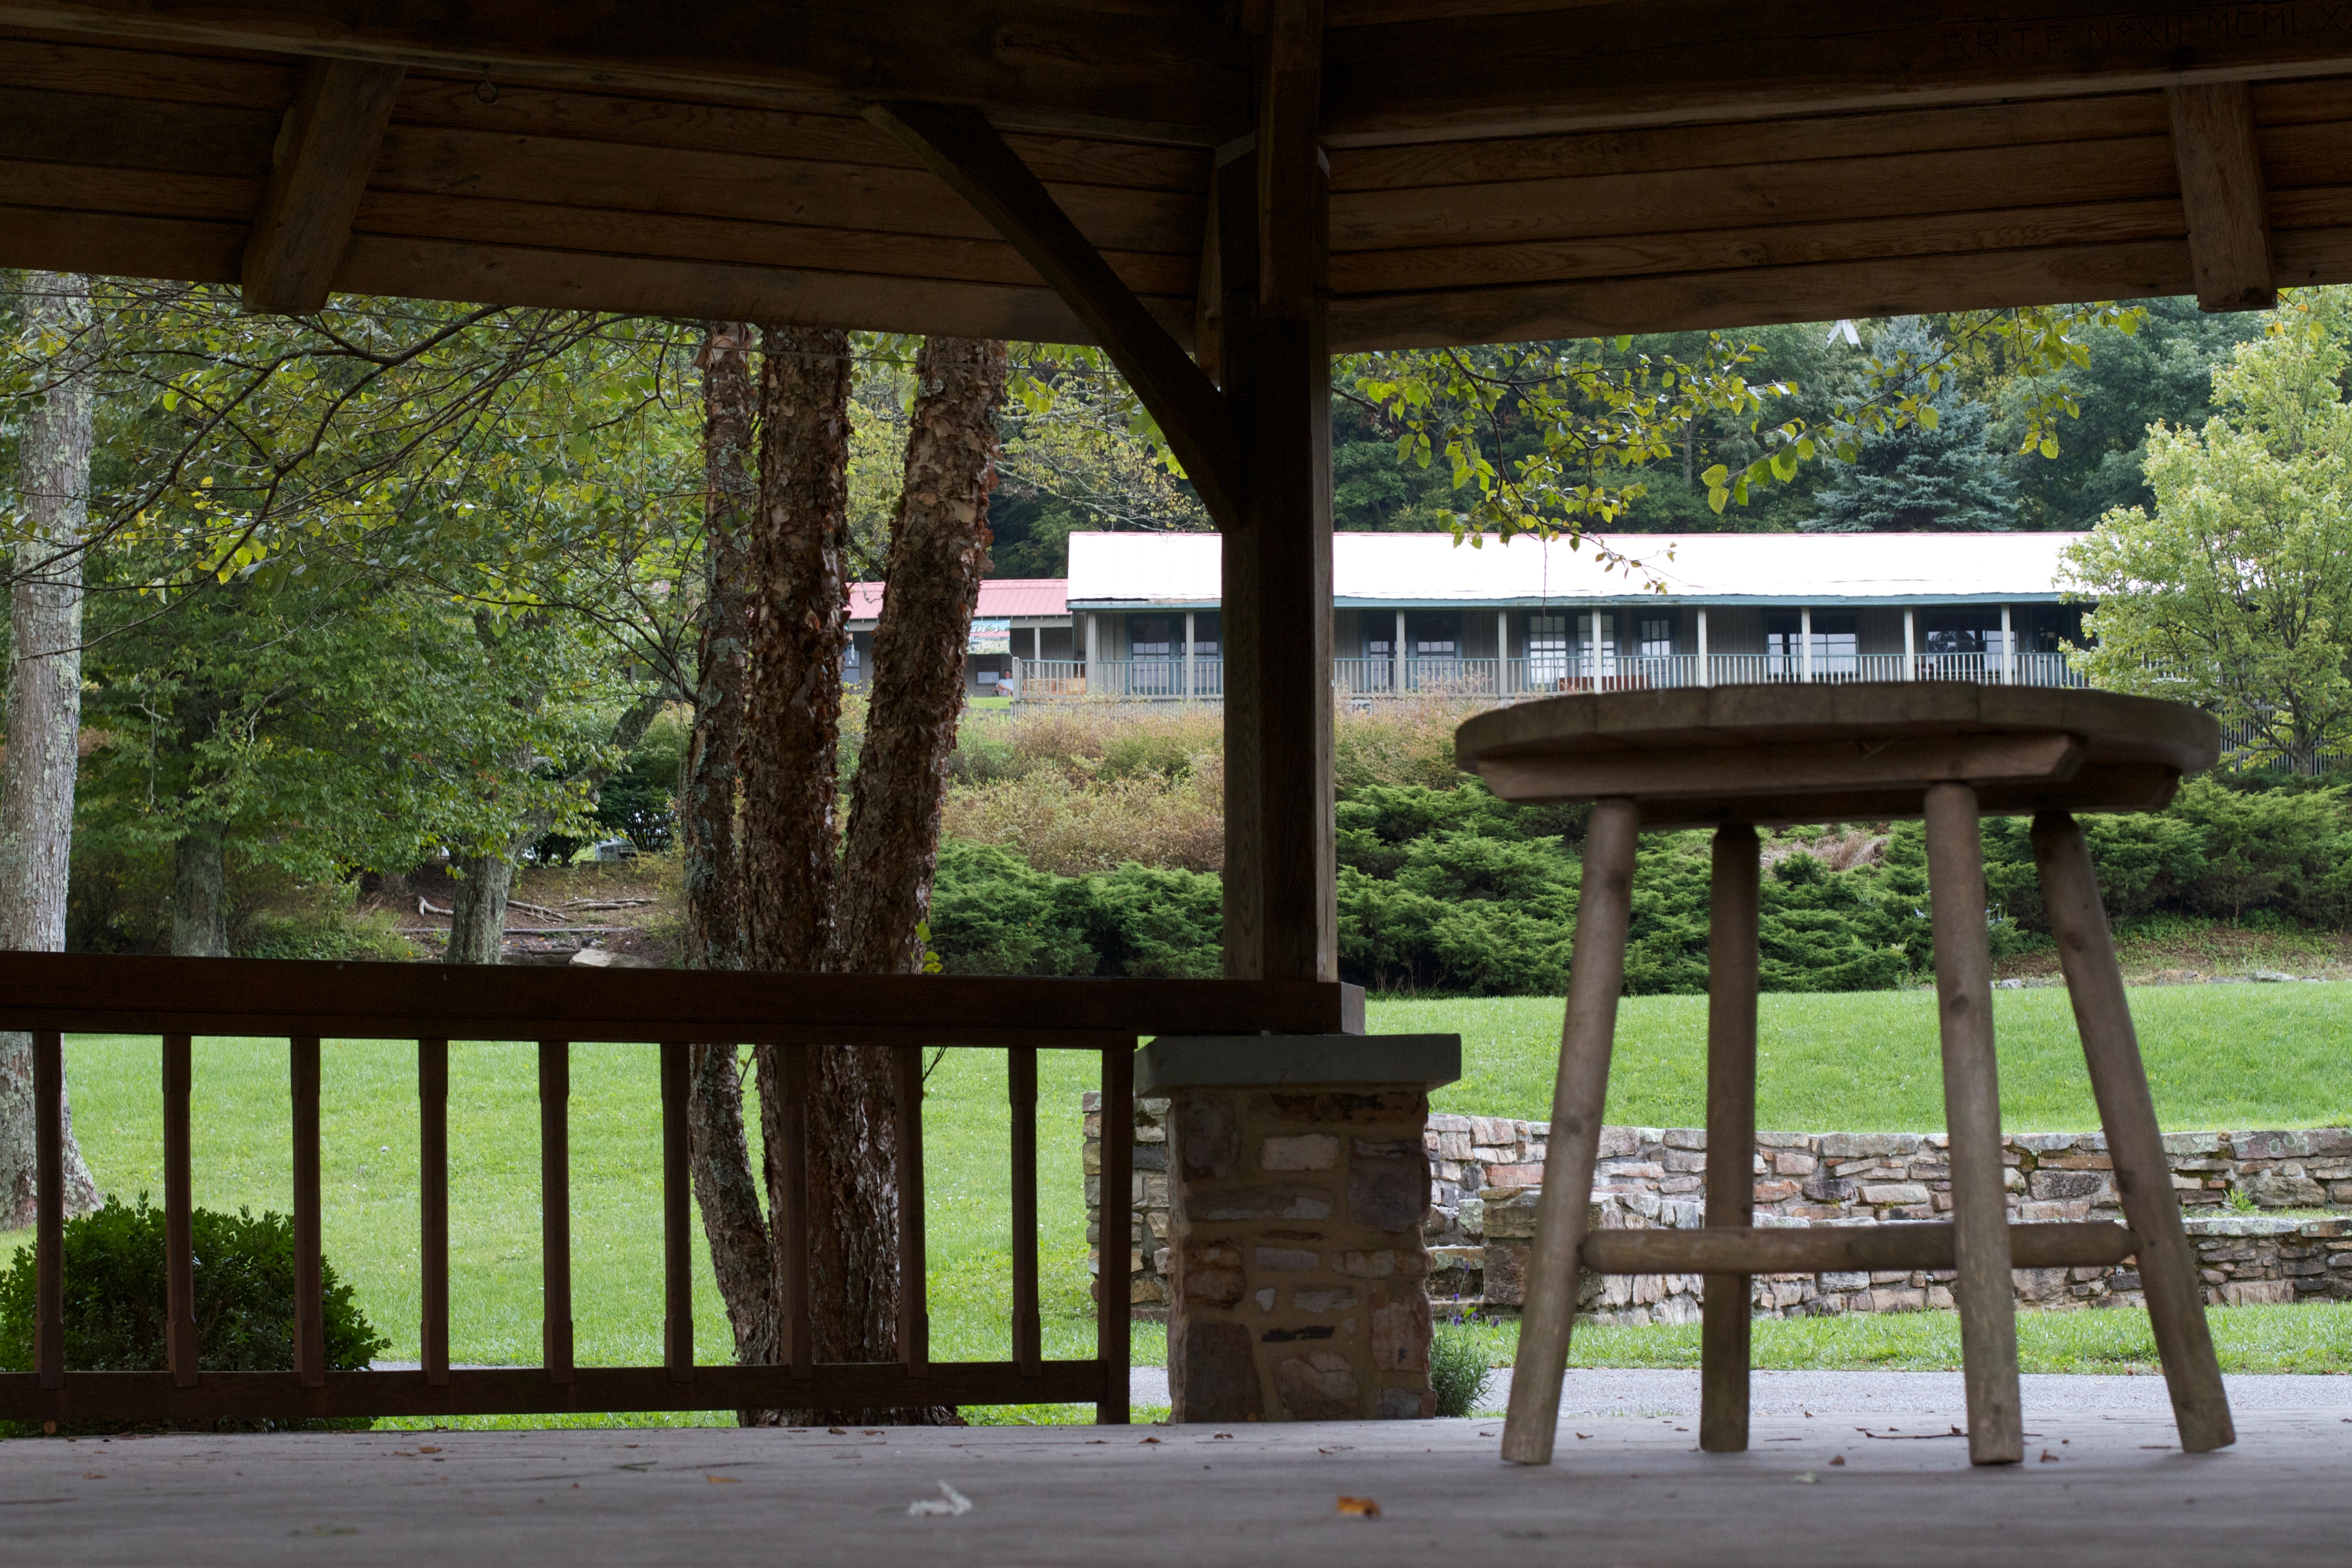
architecture, wood, house, home, porch, cottage, interior design, estate, outdoor structure